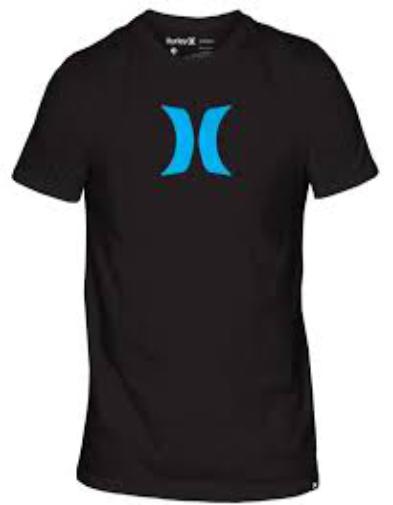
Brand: Hurley-1
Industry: Clothes